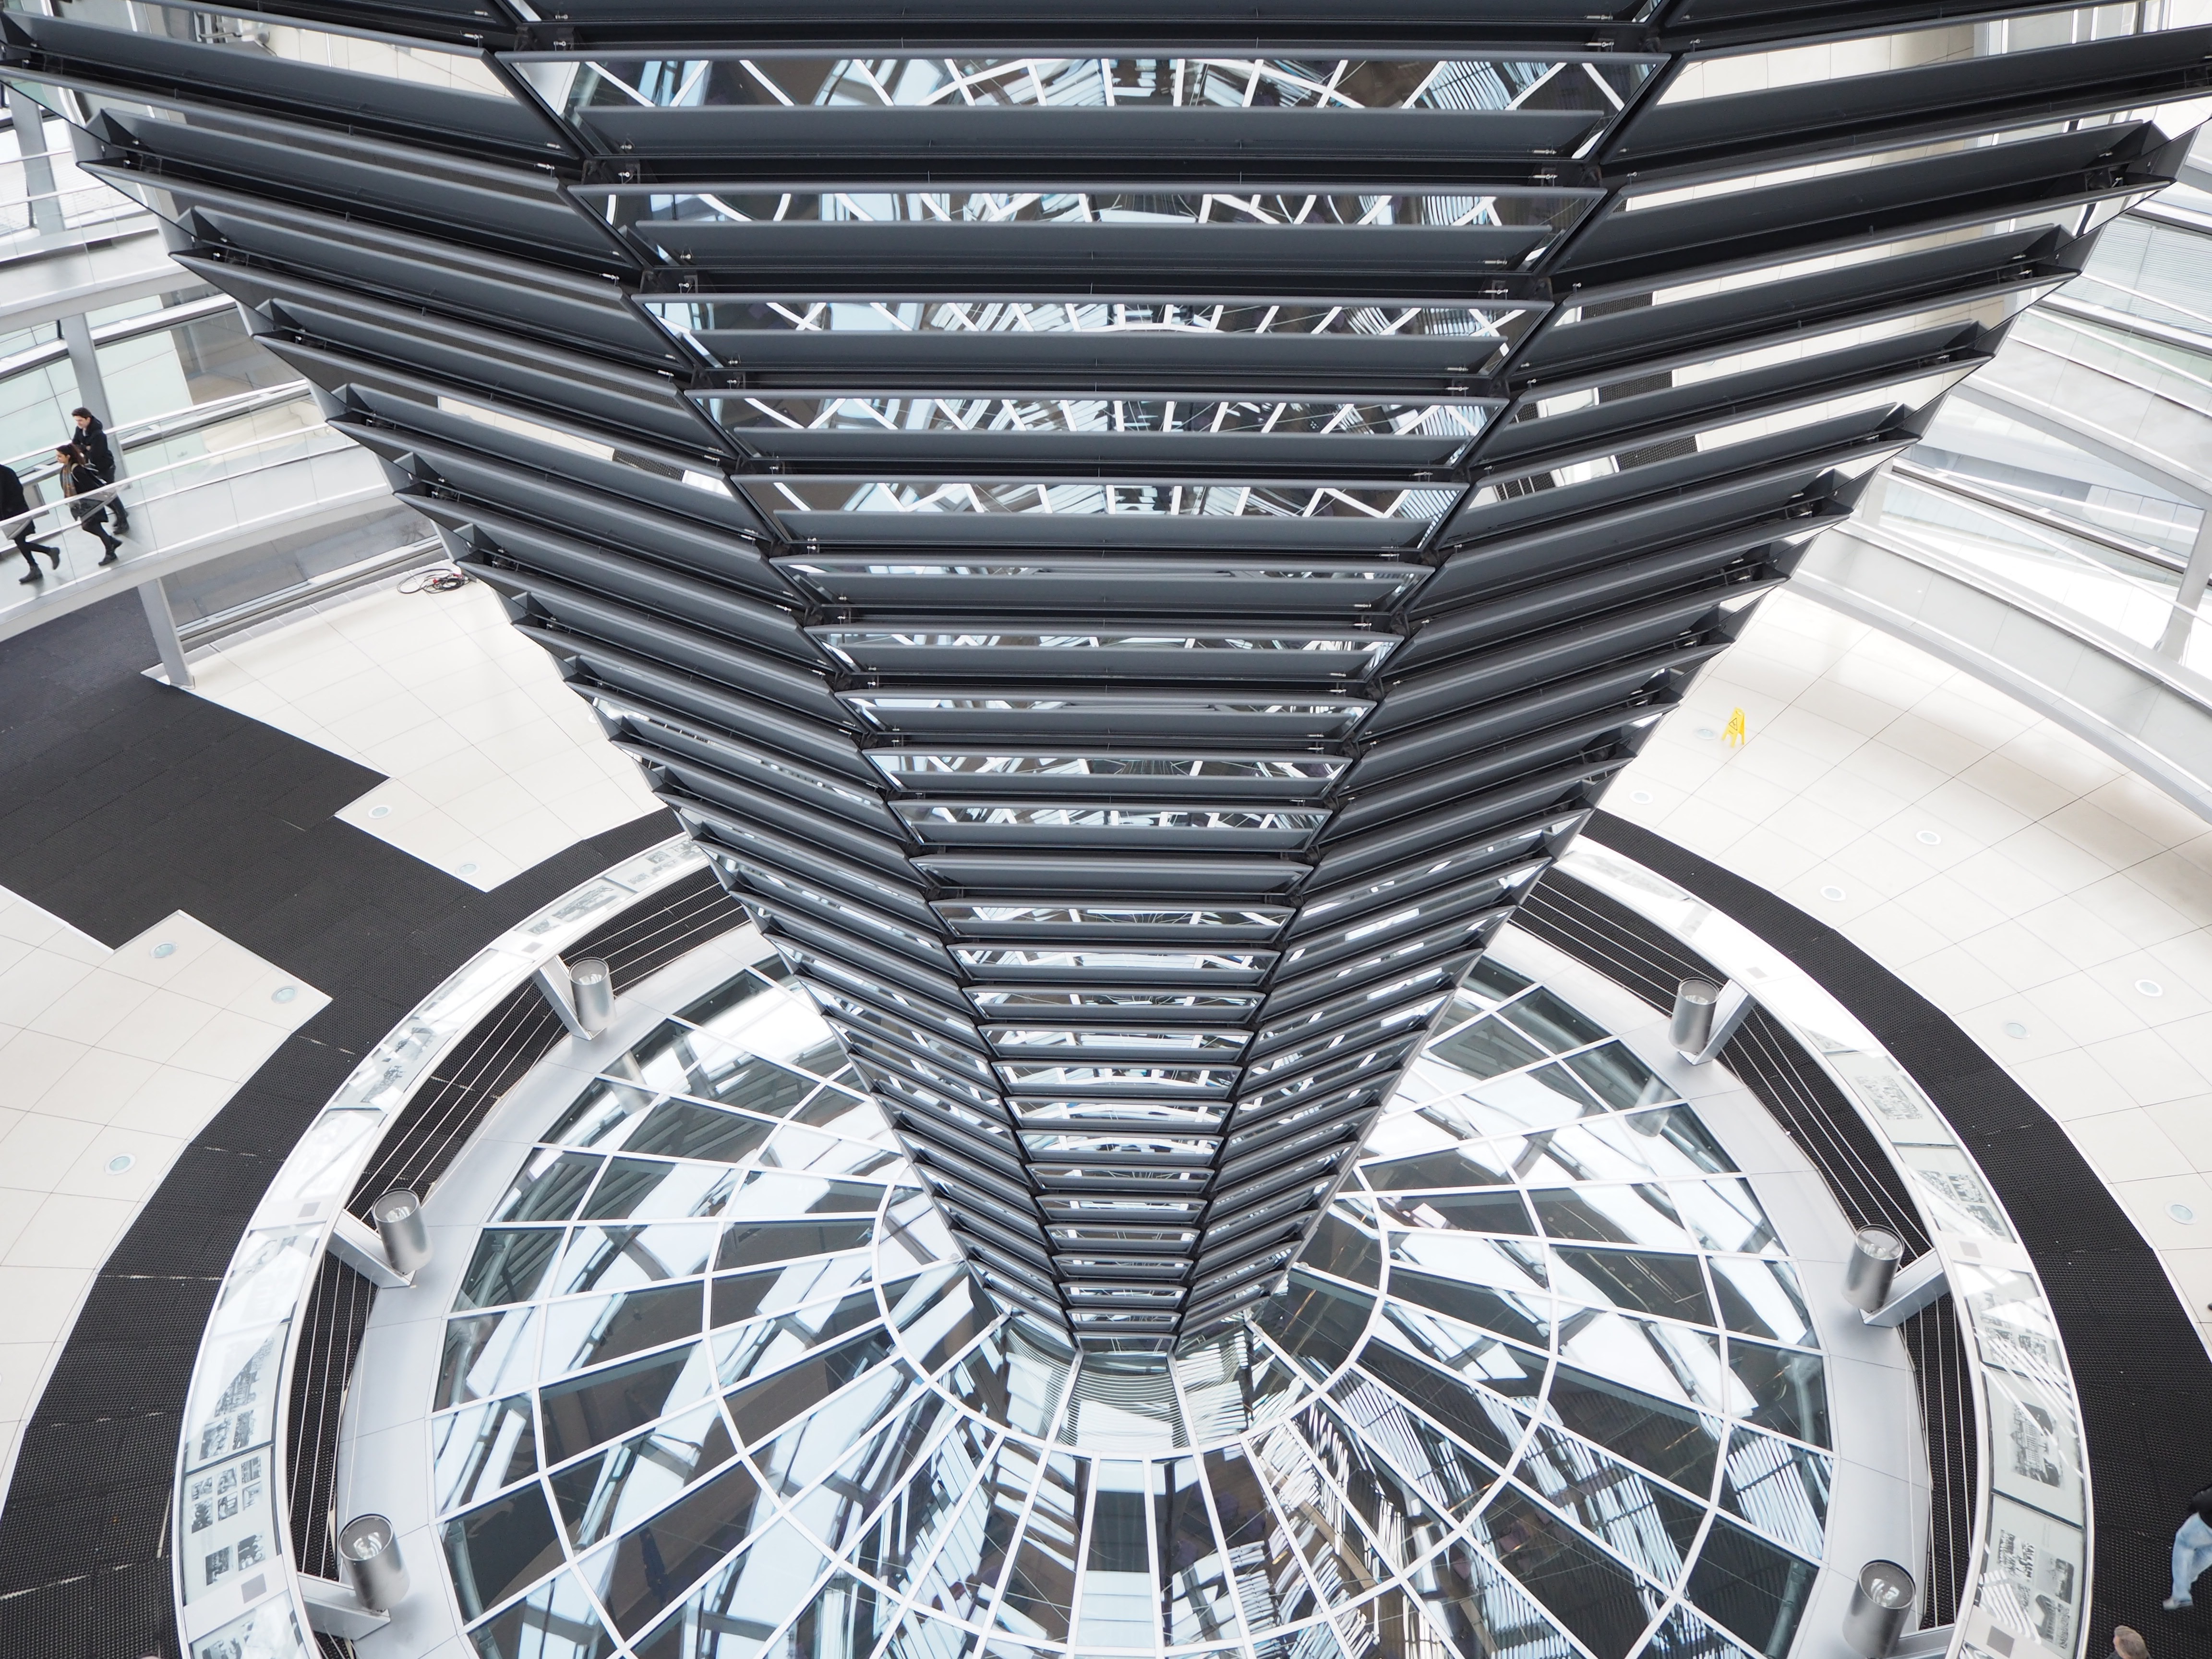
structure, glass, building, skyscraper, europe, landmark, modern, stadium, art, parliament, symmetry, germany, berlin, dome, foster, reichstag, bundestag, norman, norman foster